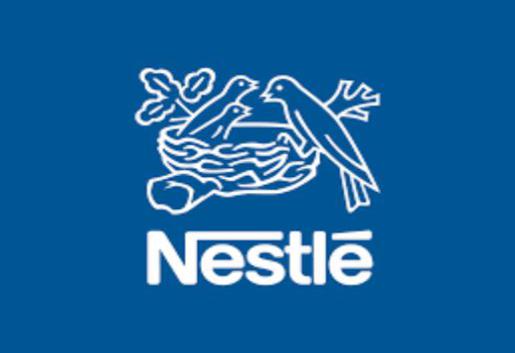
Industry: Food